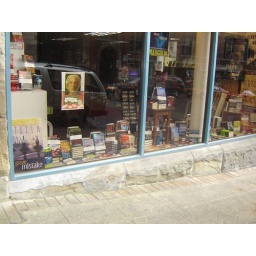
Notice all books in this lovely front window are hard cover